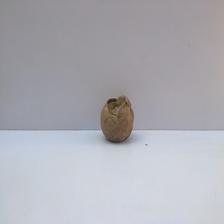
Size: Spoiled